José María Valle Riestra

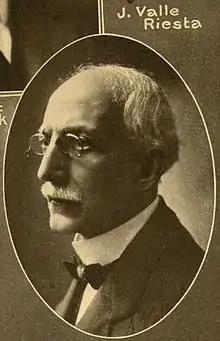
Portrait of José María Valle Riestra

A native of Lima, Valle Riestra studied in London in childhood; returning to Lima, he continued self-study in music. In adulthood he went to Paris for further study, working from 1895 until 1897 with André Gedalge. Upon the organization of the he was appointed to the faculty. His compositions were national in character; some employed Inca melodies. They included three operas on Inca themes, including "Ollanta" (1900); "Las rosas de Jamaica"; and "Atahualpa". Other works include a requiem for chorus and orchestra; orchestral works; choral music; and songs. He died in the city of his birth. By marriage he was related to Juan Antonio Pezet, dedicatee of his requiem.